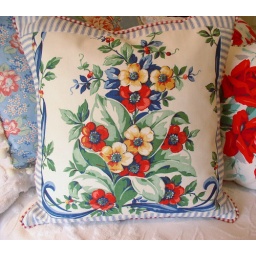
For sale on eBay under our name:Cottage*Dreamssearch:vintage towel pillow